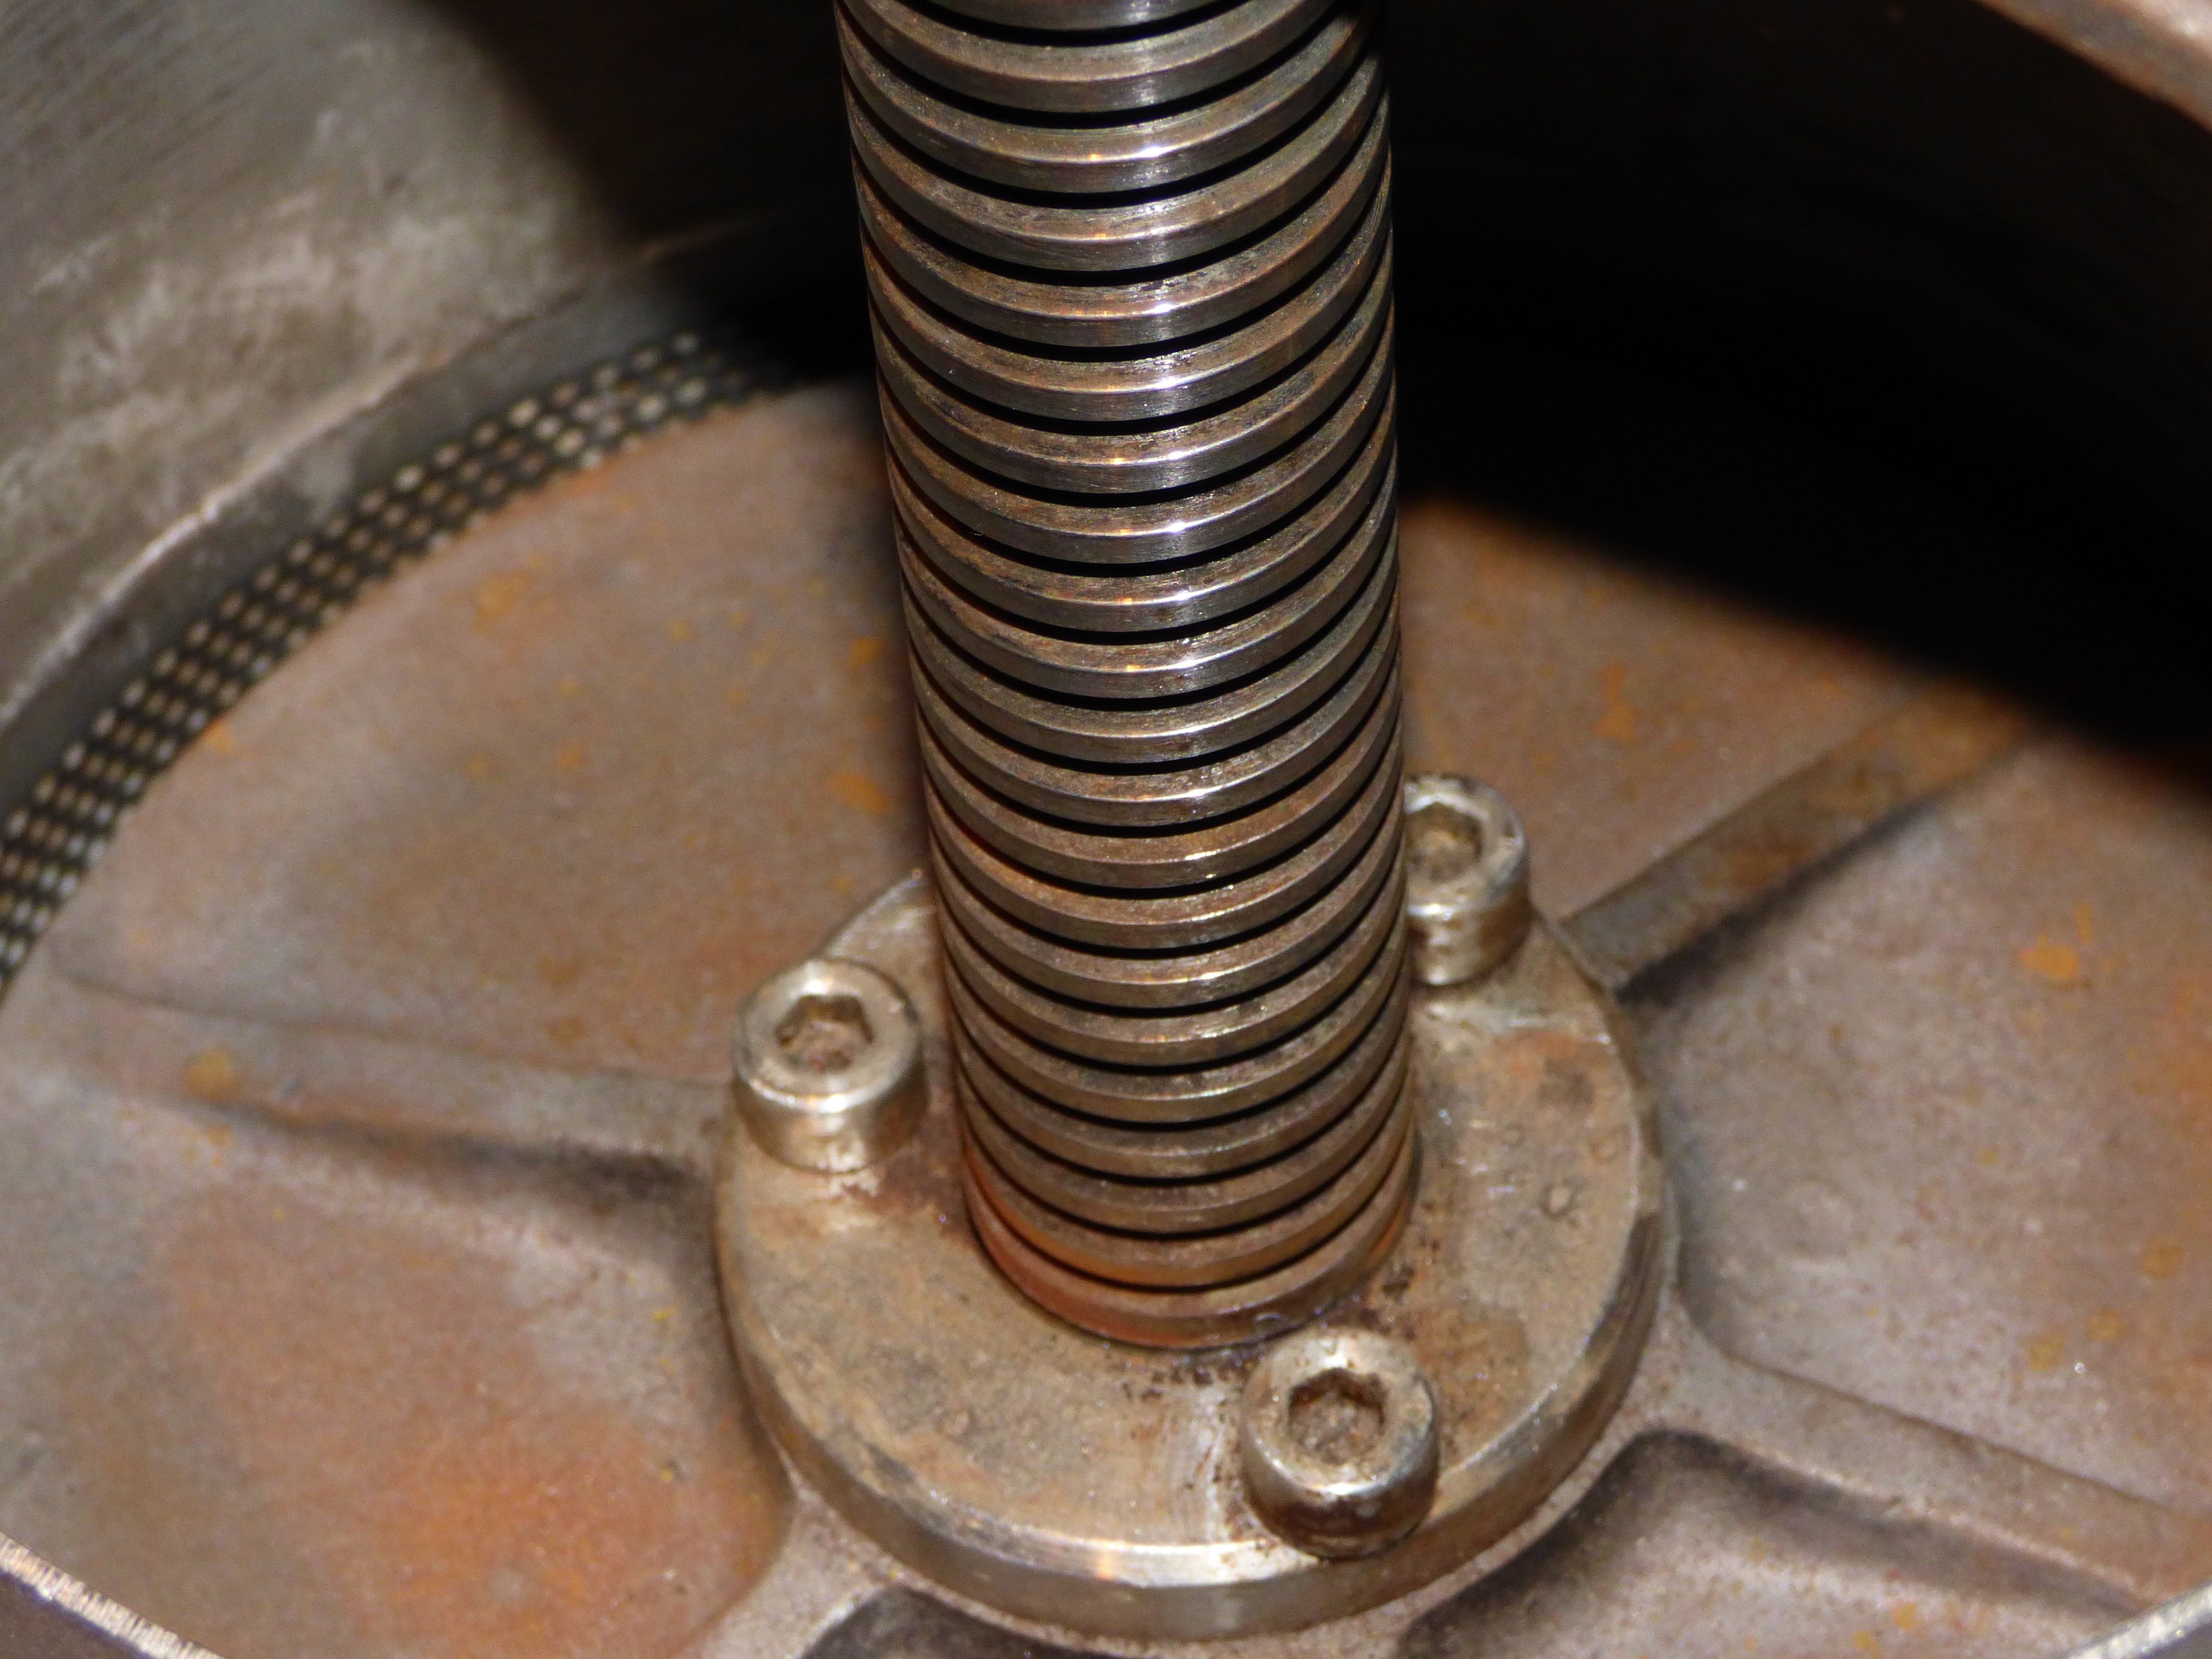
wheel, tool, metal, screw, thread, tools, vice, the industry, auto part, automotive engine part